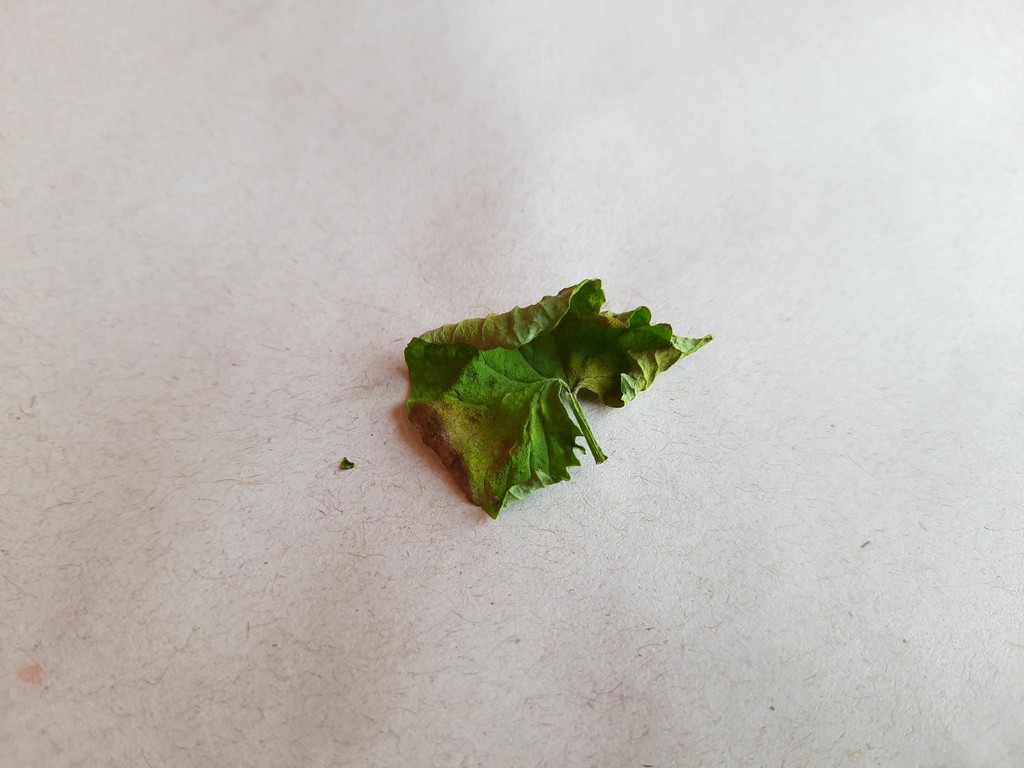
Label: Dried